Legal Quays

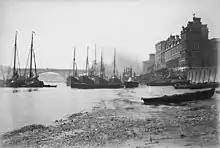
Ships moored off the Legal Quays around Billingsgate Wharf in 1886

The Legal Quays of England were created by the "Act of Frauds" or (1 Eliz. 1. c. 11), an act of the Parliament of the United Kingdom enacted in 1559 during the reign of Elizabeth I of England. It established new rules for customs in England in order to boost the Crown's finances. One of its most important provisions was the establishment of a rule that it was illegal to land or load goods anywhere other than authorised Legal Quays in London and other ports, under the supervision of customs officers. The legislation also set out which towns were authorised to act as ports.